Adam Rooney

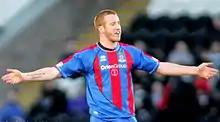
Rooney playing for Inverness Caledonian Thistle in 2011

Rooney travelled with Scottish Premier League club Inverness Caledonian Thistle's squad on their pre-season tour of Denmark and returned to train with the Highland side in August, before the club announced his signing on a three-year deal.